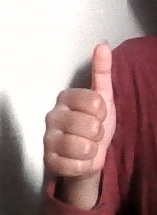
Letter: aleff